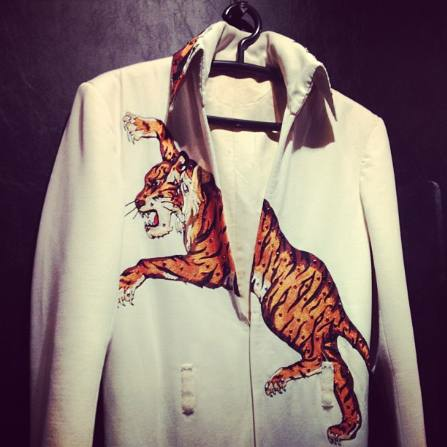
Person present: No